Holy Trinity Church, Trowbridge

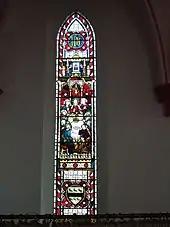
The memorial window to Reverend Digby Walsh, made by A. L. Moore

The All Saints' chapel (at the eastern end of the church) was refurbished in 1911. In 1914 the high altar reredos with credence table, Bishop's stall and sedilia was erected, the work of A. L. Moore of London. The reredos is of carved oak with panels of opus sectile, showing adoring angels in the centre, with the Nativity to the left and the Resurrection to the right, with flanking portraits, two on either side, of the four Archangels - Michael, Gabriel, Raphael and Uriel.